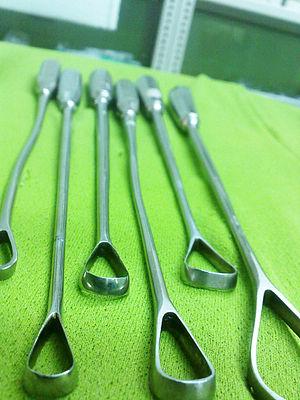
Dans le domaine médical, par opposition au curage, le curetage désigne le geste chirurgical consistant à retirer tout ou partie d'un organe d'une cavité naturelle, éventuellement à fin biopsique ou diagnostique. Il peut s'agir d'enlever et nettoyer un abcès ou d'autres tissus morts, ou - en gynécologie-obstétrique, d'une des méthodes d'interruption volontaire de la grossesse.